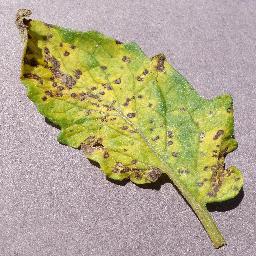
Label: Tomato___Septoria_leaf_spot